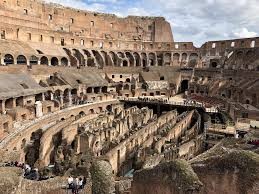
Landmark: Roman Colosseum